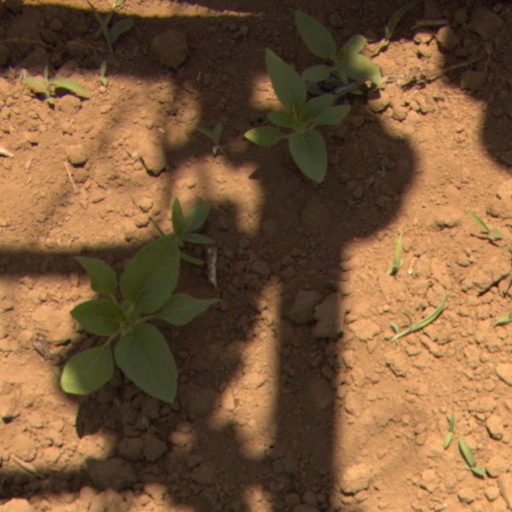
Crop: Jerusalem artichoke